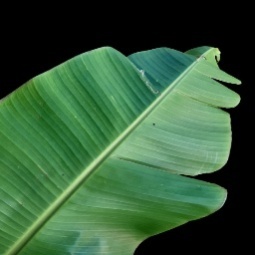
Label: Healthy